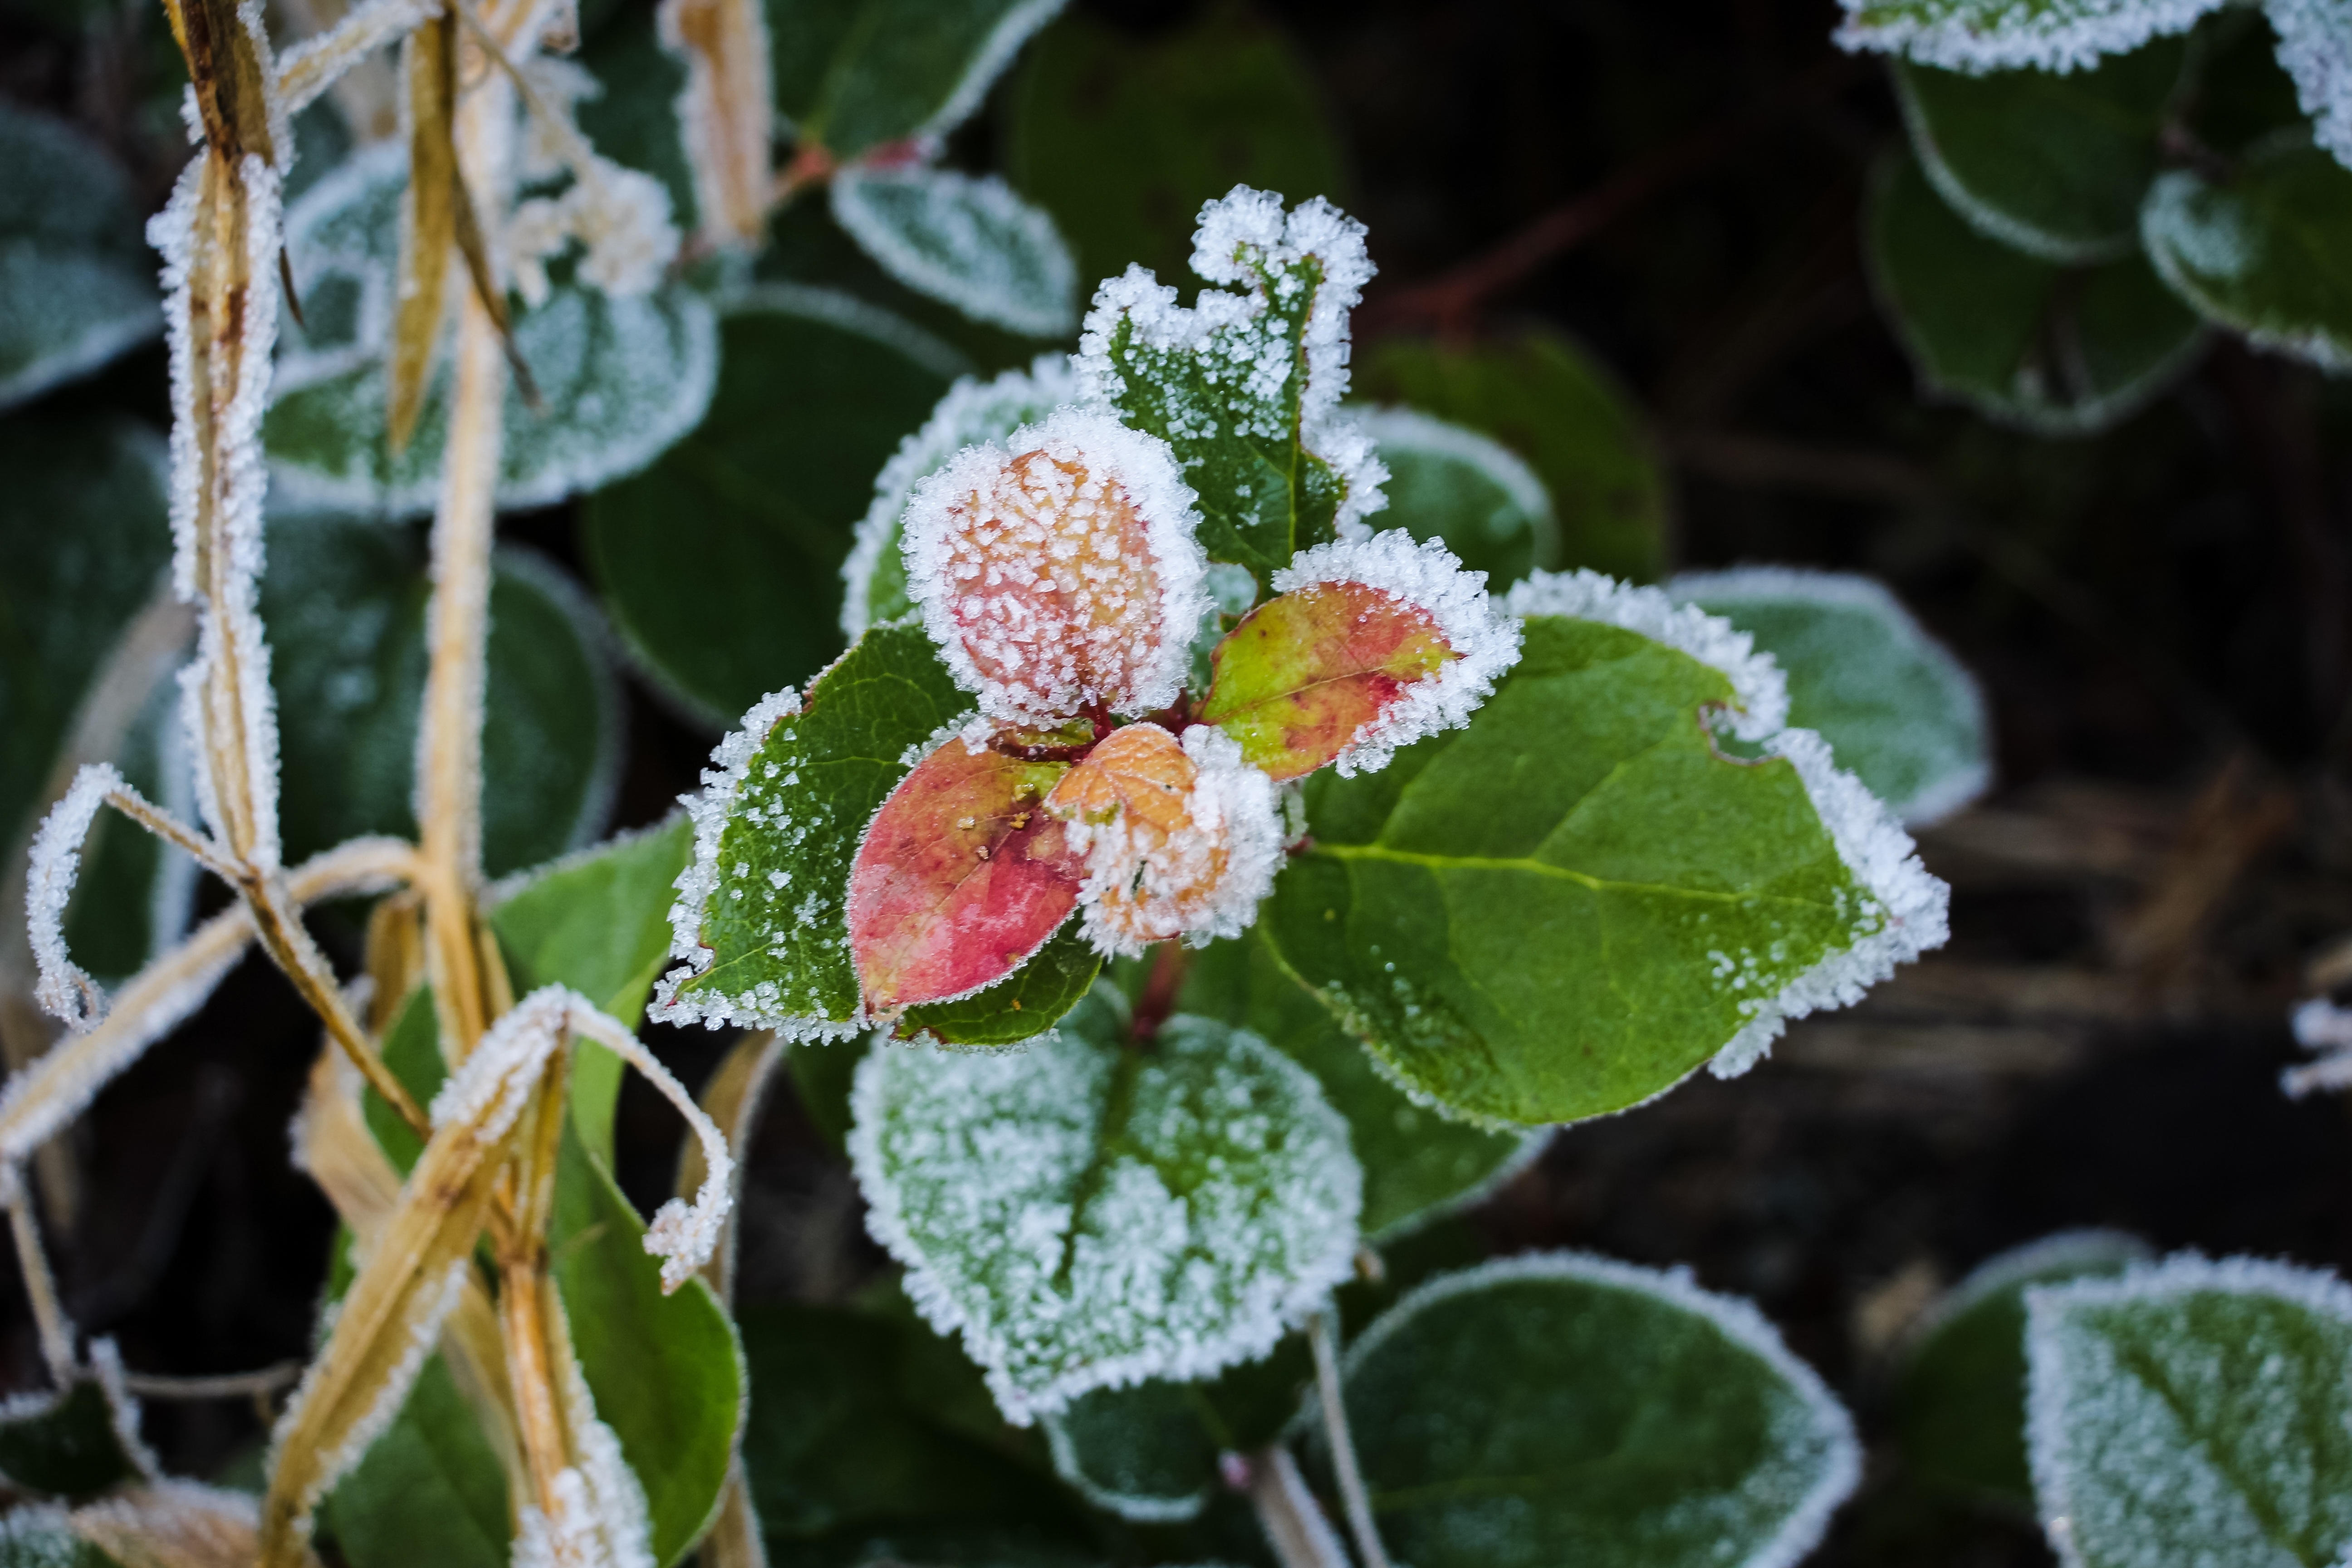
nature, outdoor, blossom, winter, plant, leaf, flower, frost, green, produce, evergreen, botany, flora, wildflower, leaves, shrub, seasonal, macro photography, flowering plant, land plant